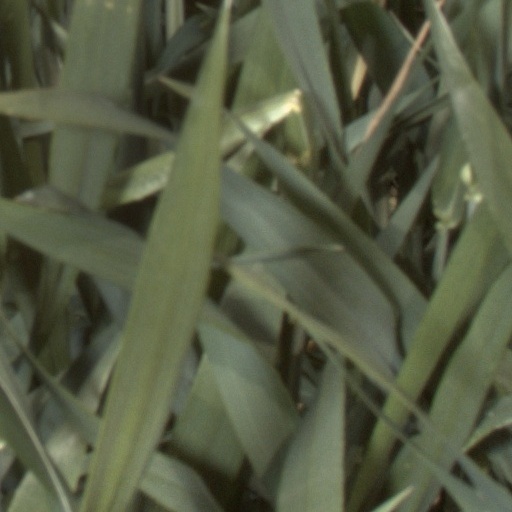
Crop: wheat